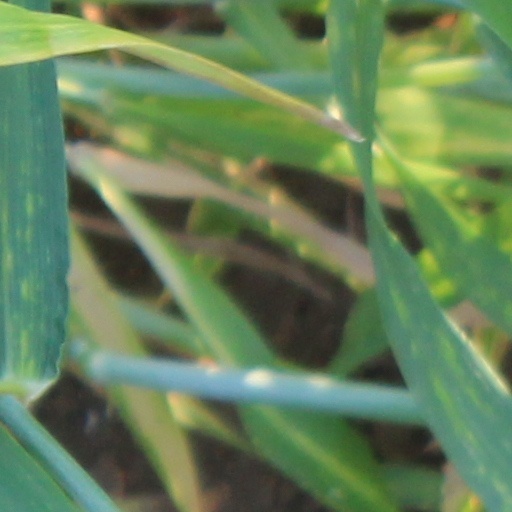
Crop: wheat